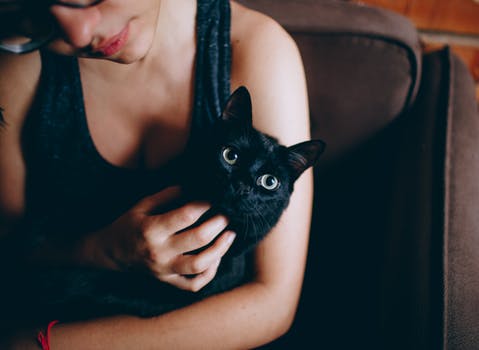
Label: No Watermark